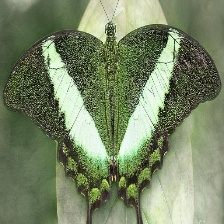
Species: BANDED PEACOCK